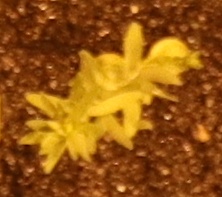
Label: Flax